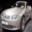
Label: automobile